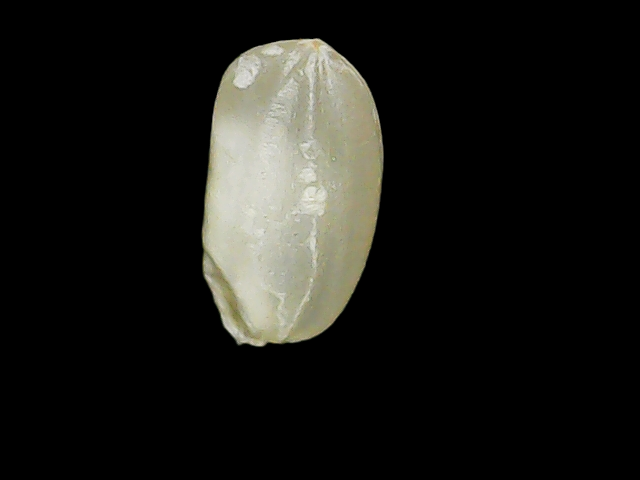
Rice variety: Binadhan8